Leslie Caron

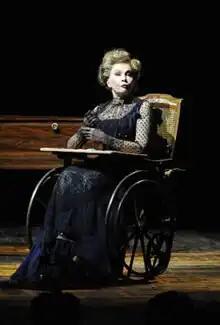
Leslie Caron, "A Little Night Music" by Stephen Sondheim, théâtre du Châtelet, 2010

In September 1951, Caron married American George Hormel II, a grandson of George A. Hormel, the founder of the Hormel meat-packing company. They divorced in 1954. During that period, while under contract to MGM, she lived in Laurel Canyon in a Normandie style 1927 mansion near the country store on Laurel Canyon Blvd. One bedroom was all mirrored for her dancing rehearsals.